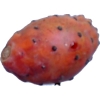
Label: cactus_fruit_red